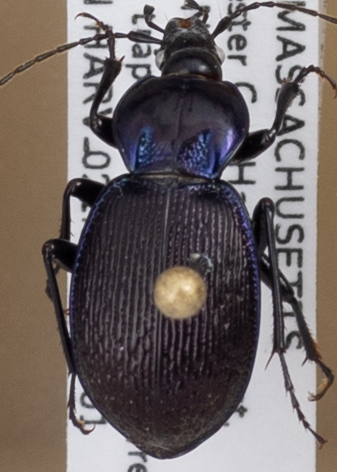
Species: Sphaeroderus stenostomus lecontei
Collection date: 2022-06-01
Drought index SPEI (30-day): -1.376
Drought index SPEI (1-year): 0.63
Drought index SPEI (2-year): -0.588